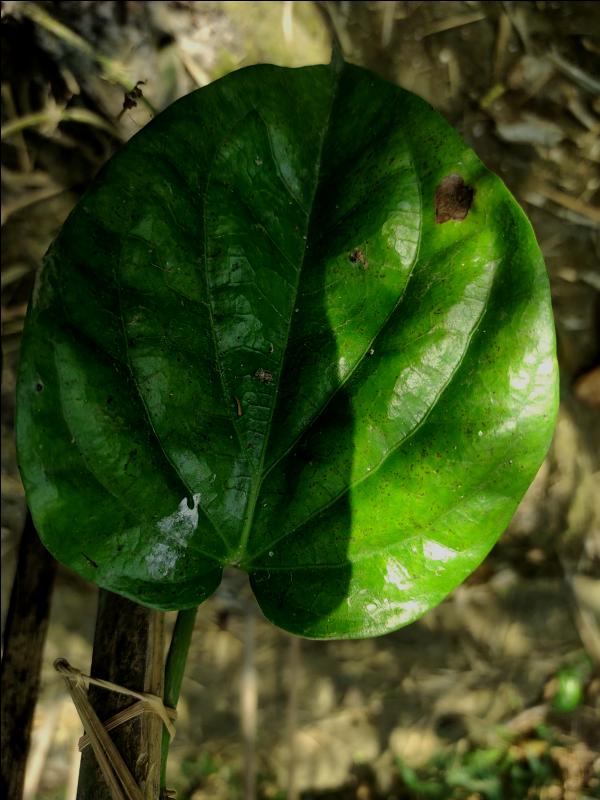
Label: Fungal_Brown_Spot_Disease